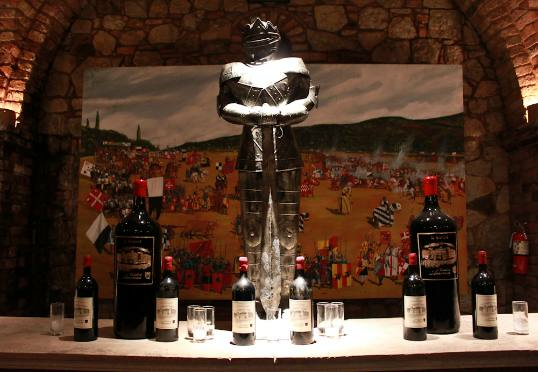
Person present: No